Nazi views on Catholicism

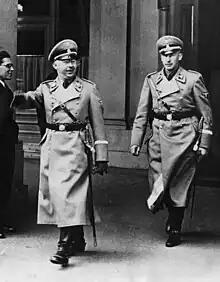
Heinrich Himmler (L) and Reinhard Heydrich (R) headed the Nazi security forces and were key architects of the Final Solution. Both believed that Christian values were among the enemies of Nazism.

A threatening, though initially mainly sporadic persecution of the Catholic Church in Germany followed the Nazi takeover. The Nazis claimed jurisdiction over all collective and social activity, interfering with Catholic schooling, youth groups, workers' clubs and cultural societies. "By the latter part of the decade of the Thirties", wrote Phayer, "church officials were well aware that the ultimate aim of Hitler and other Nazis was the total elimination of Catholicism and of the Christian religion. Since the overwhelming majority of Germans were either Catholic or Protestant this goal had to be a long-term rather than a short-term Nazi objective".